West Ham station

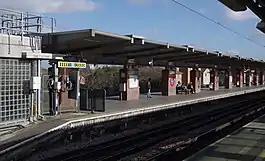
District and Hammersmith & City line platforms at the station

West Ham is an interchange station in West Ham, London, England. It provides London Underground, Docklands Light Railway (DLR) and National Rail services. The station was opened in 1901 by the London, Tilbury and Southend Railway on the route from Fenchurch Street to Barking. In the late 1990s, the station was rebuilt and significantly expanded as part of the Jubilee Line Extension, fully opening in 1999. The station is in London fare zone 2 and zone 3.